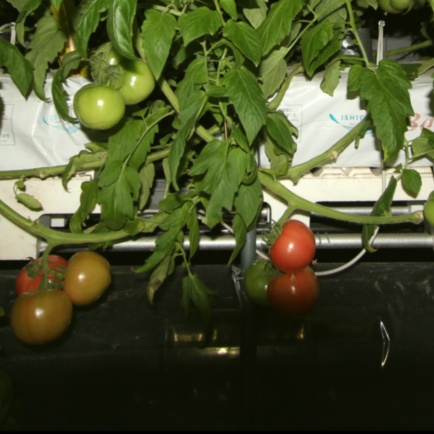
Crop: tomato